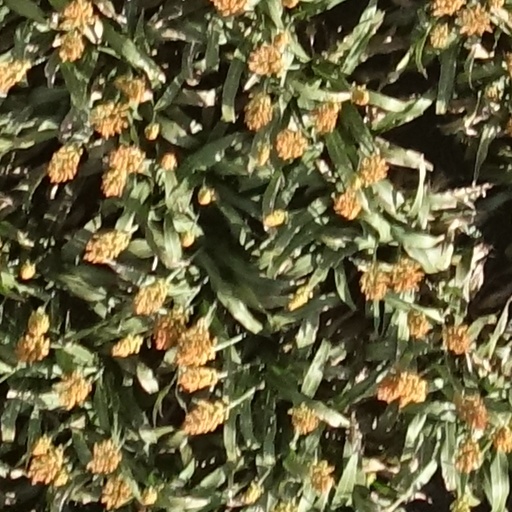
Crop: sorghum